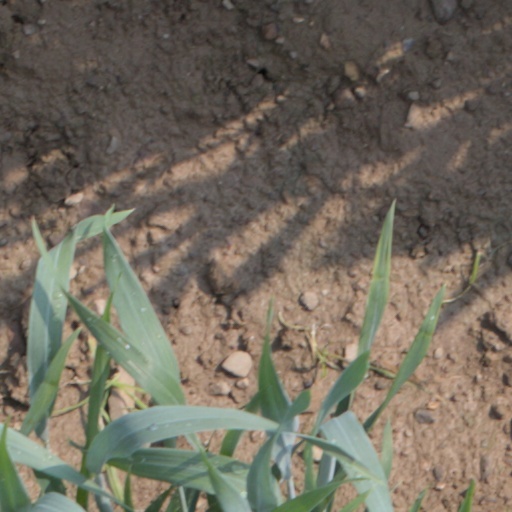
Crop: wheat